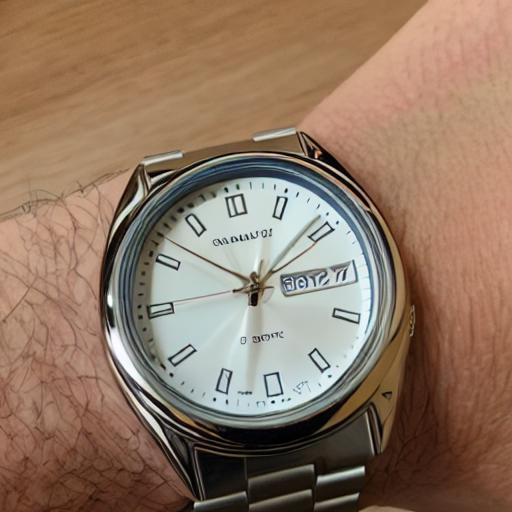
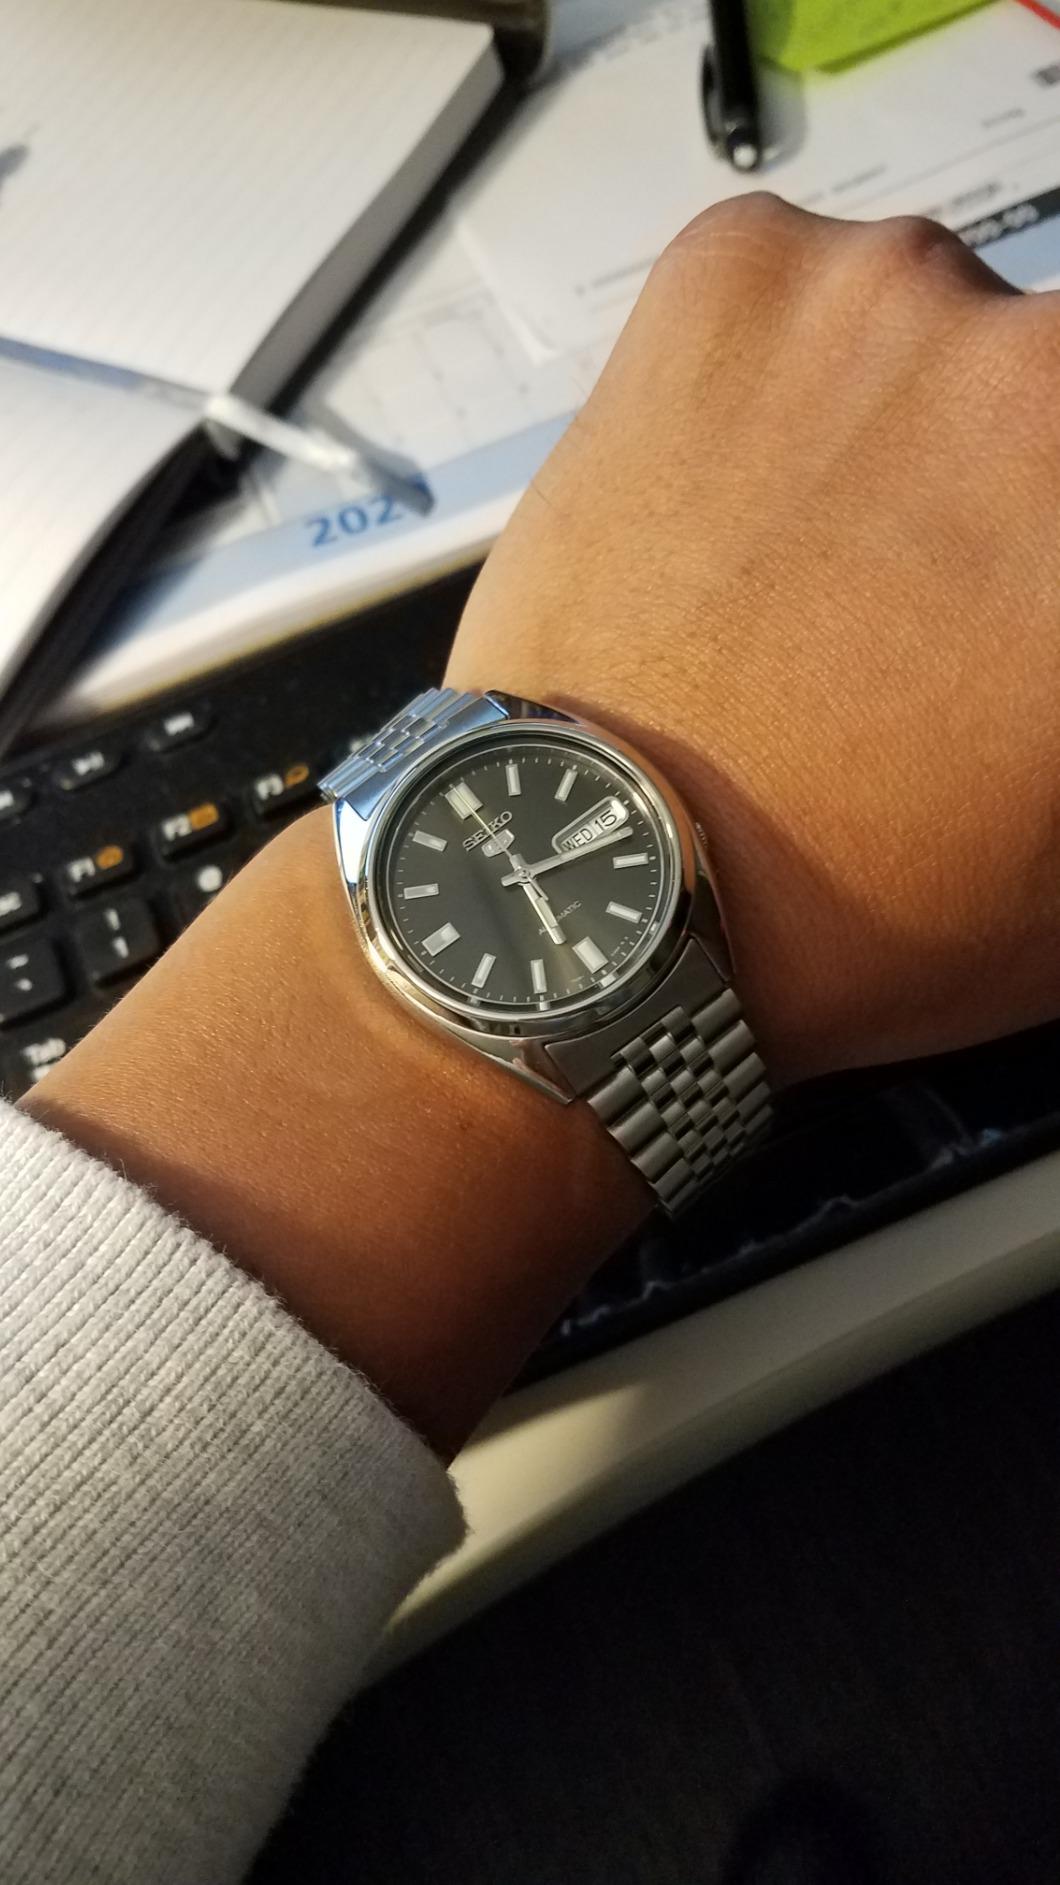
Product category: accessories_watch
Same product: no